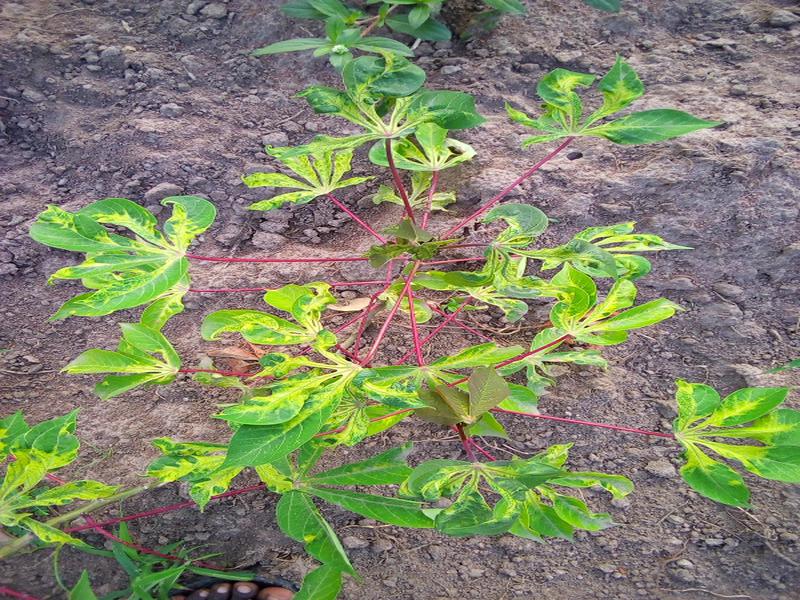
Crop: cassava
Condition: mosaic_disease